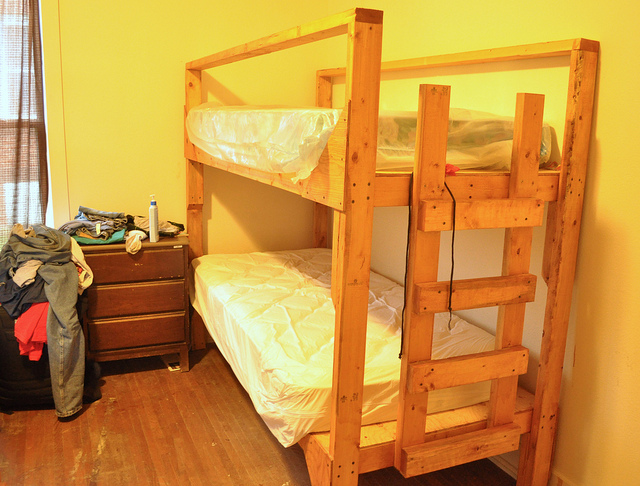
user: Given an image and a question. Answer the question in a short answer. Question: What kind of bed is this? Short Answer:
assistant: bunk